John Connally

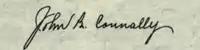
Connally's signature, as used on American currency

In 1971, Republican President Nixon appointed Democrat Connally as Treasury Secretary. Before agreeing to take the appointment, however, Connally told Nixon that the president must find a position in the administration for George H. W. Bush, the Republican who had been defeated in November 1970 in a hard-fought U.S. Senate race against Democrat Lloyd Bentsen. Connally told Nixon that his taking the Treasury post would embarrass Bush, who had "labored in the vineyards" for Nixon's election as president, while Connally had supported Humphrey.